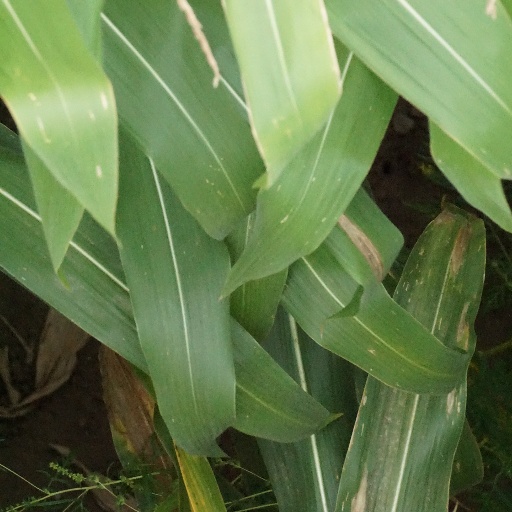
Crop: maize; corn